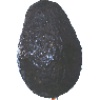
Label: Avocado ripe 1